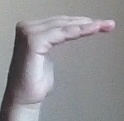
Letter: haa